Coinage shapes

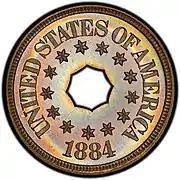
A pattern United States ring nickel with an octagonal hole.

In 1993, the Czech Republic was the first country to issue a 13 sided 20 koruna coin. In 2013, Tunisia followed with a 13-sided 200 millièmes coin.